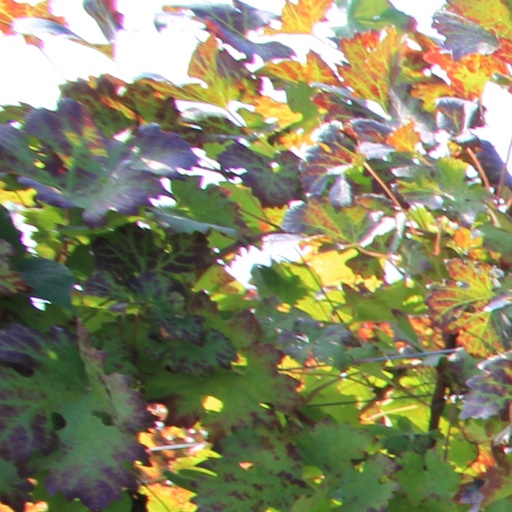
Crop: grape